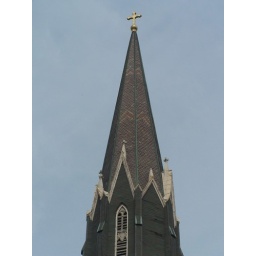
Neat architecture on a church in Adams, Mass across from the pizza place we ate at.